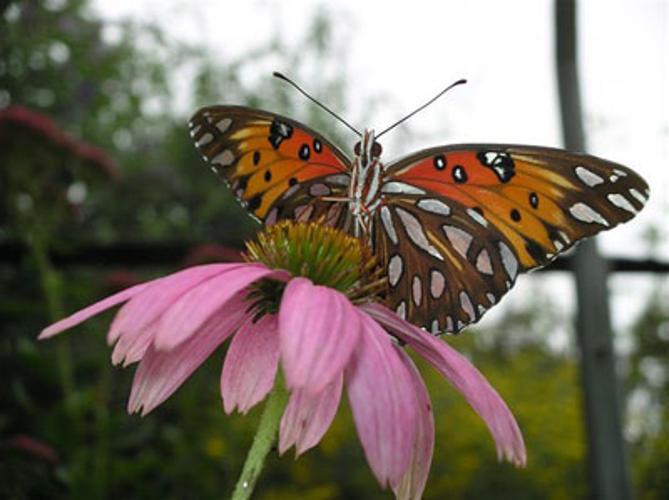
Label: purple coneflower